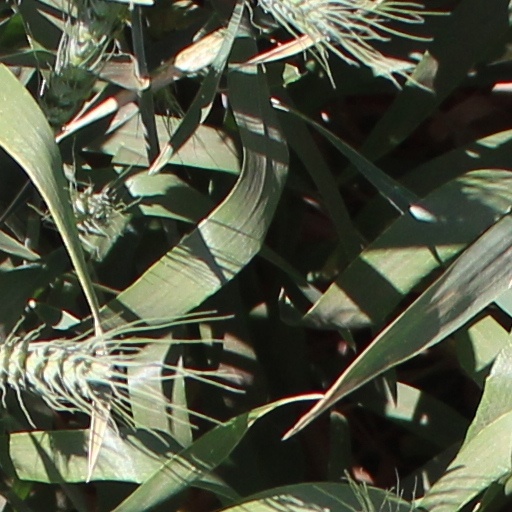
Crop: wheat